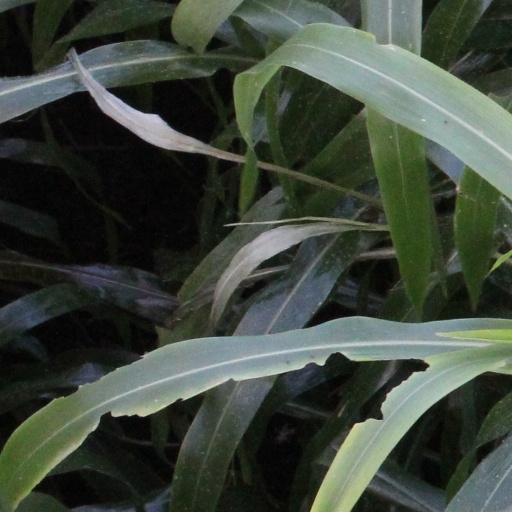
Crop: sorghum